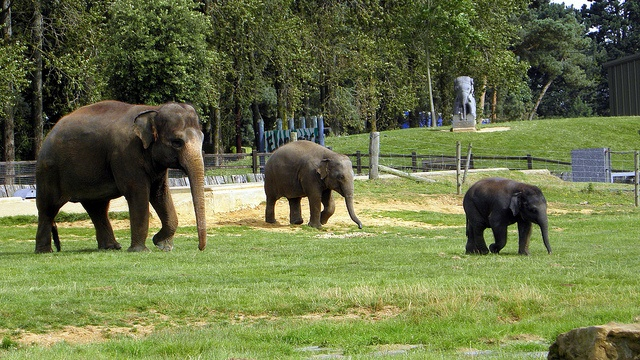
A herd of elephants walking across a lush green field.
a group of elephants in a grassy field
Three elephants of varying size at the zoo
A large elephant next to two smaller elephants.
The three elephants are all grazing the empty land.